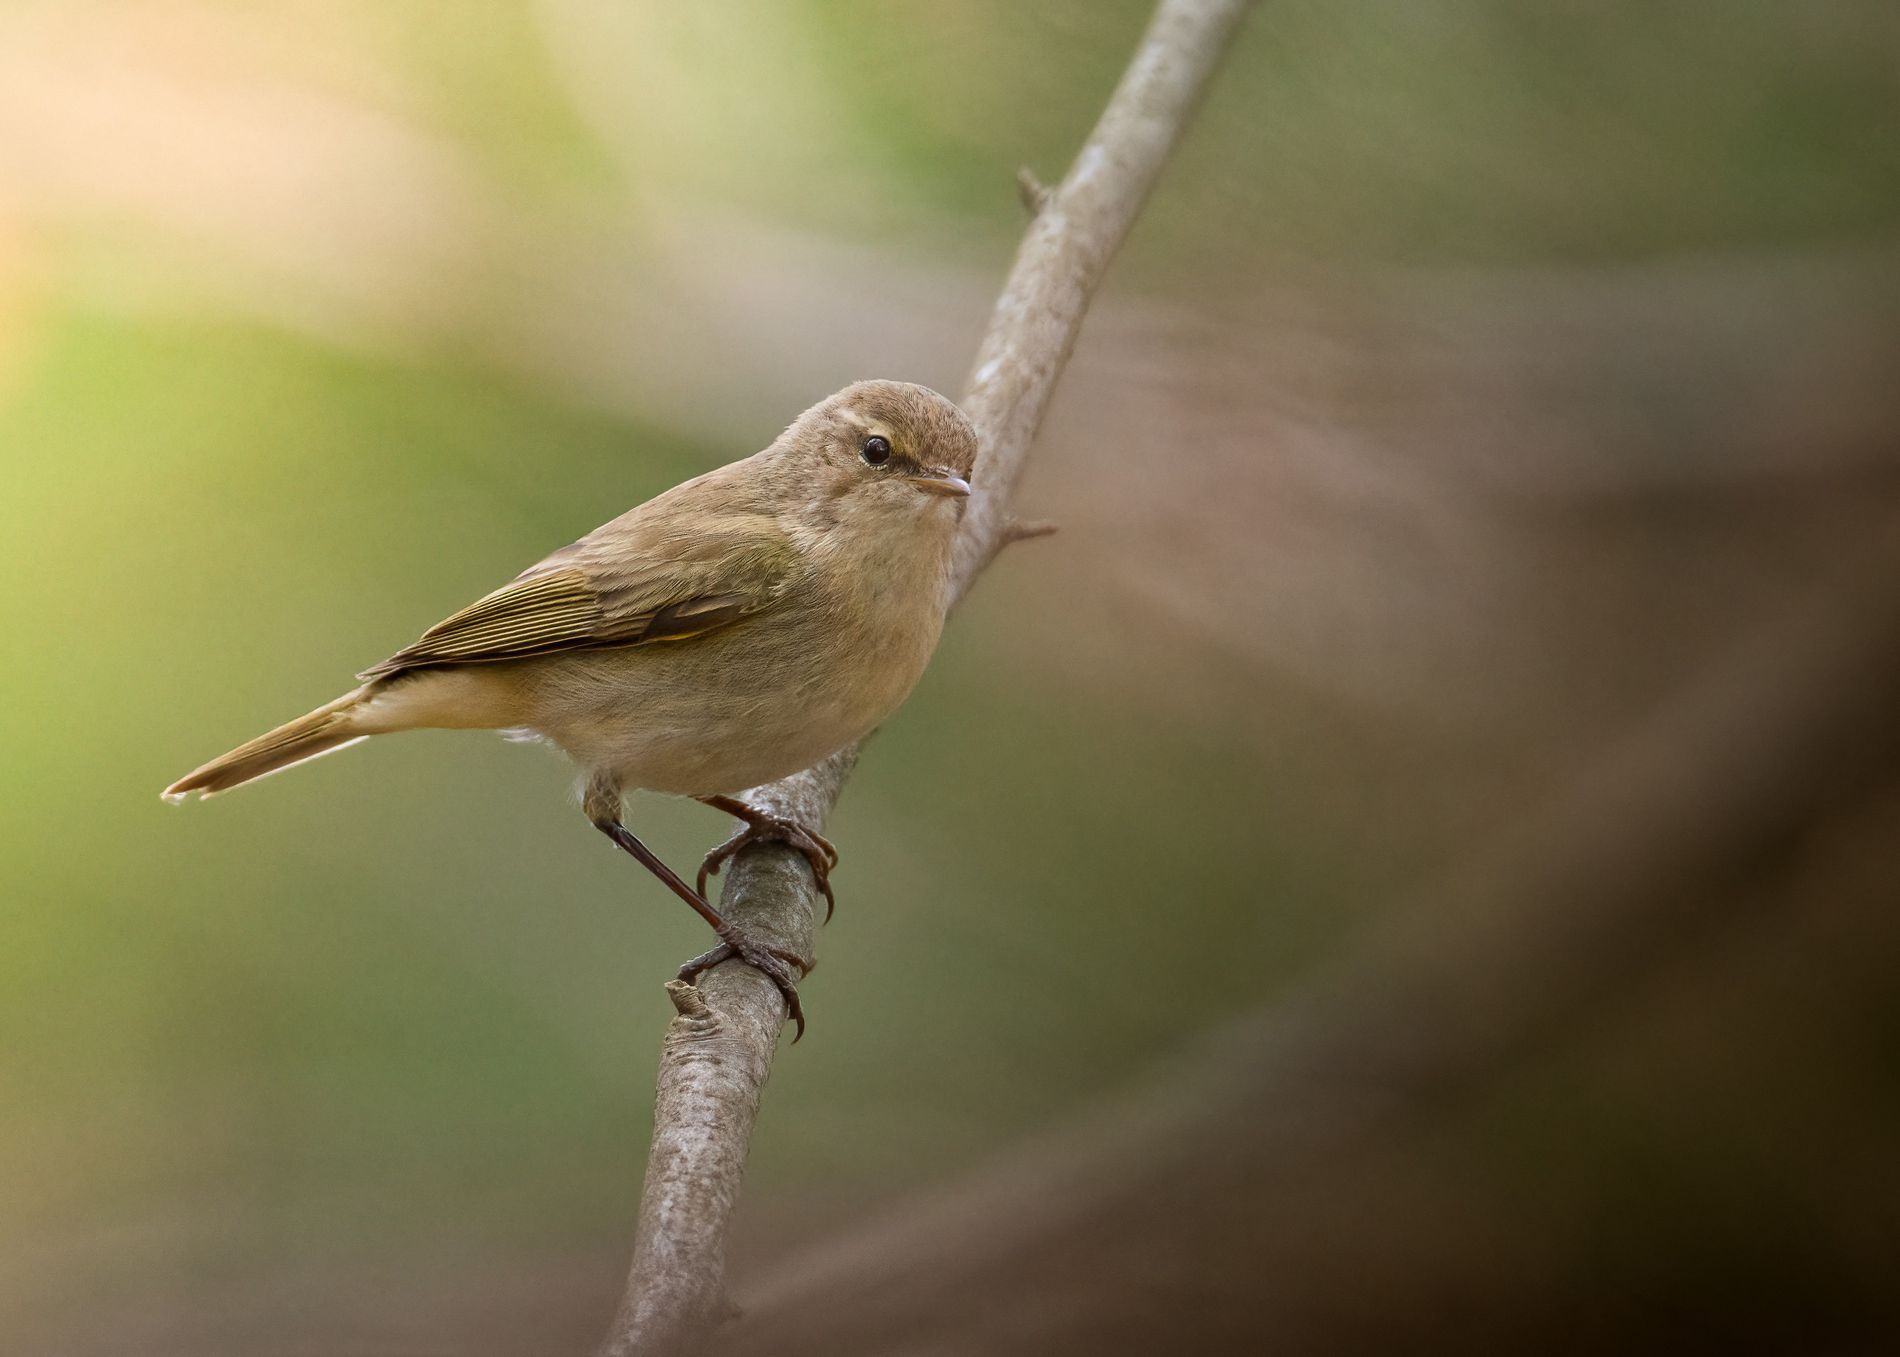
A Tree Branch Rest
this shot features a bird standing with it's claws on a small tree branch, the focus on the bird makes the nature background blurry,
this wildlife photography was taken from point of view as a photographer, it focuses on a bird standing with it's claws on a small tree branch, the bird being the focal point makes the background of wildlife blurry, the mood is wildlife while the color palette is earthy tones of brown, beige and green.
Labels: Animal, Bird, Finch, Anthus, Wren, Beak, Sparrow, Canary, Branch, Nature
Camera: NIKON CORPORATION NIKON D7100
Lens: TAMRON SP AF 150-600mm F5-6.3 VC USD A011N
Aperture: F8
Exposure: 1/320 sec
ISO: 1600
Focal length: 600